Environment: real
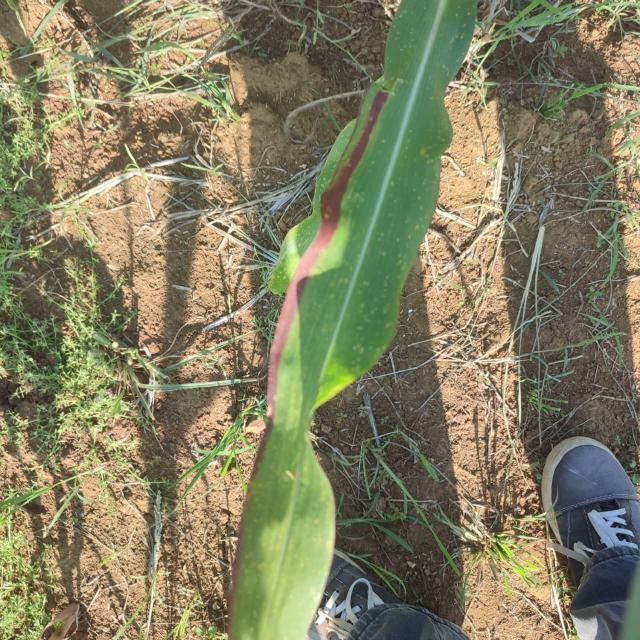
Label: phosphorus_deficiency